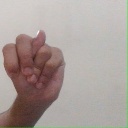
अक्षर: न